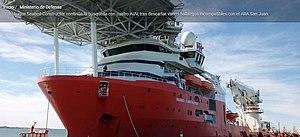
Le Seabed Constructor est un navire de ravitaillement offshore polyvalent et navire océanographique norvégien appartenant à la Swire Seabed et loué depuis décembre 2016 à la société britannique de sondage hydrographique Ocean Infinity, basée à Houston, au Texas, aux États-Unis.